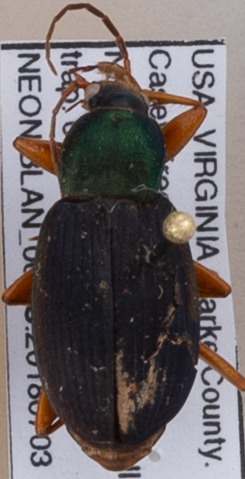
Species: Chlaenius aestivus
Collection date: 2018-07-03
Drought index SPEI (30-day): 1.442
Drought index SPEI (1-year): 1.45
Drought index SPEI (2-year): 1.01